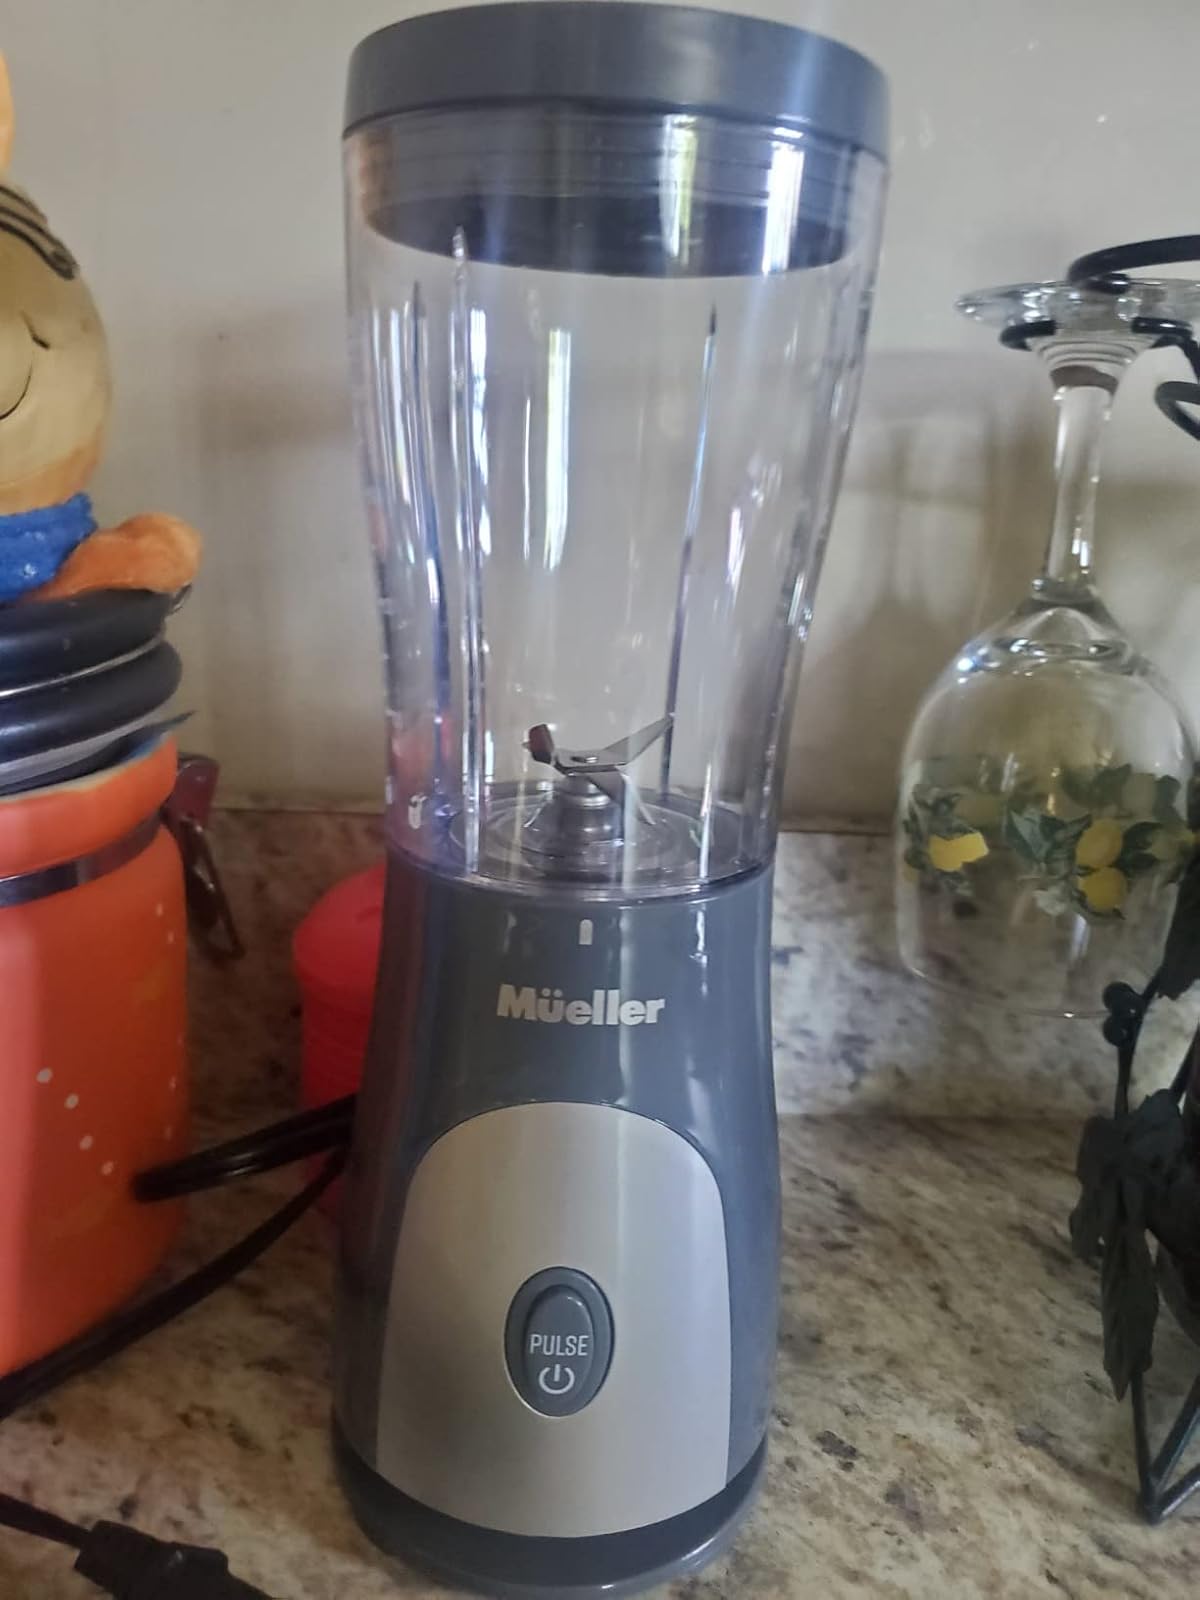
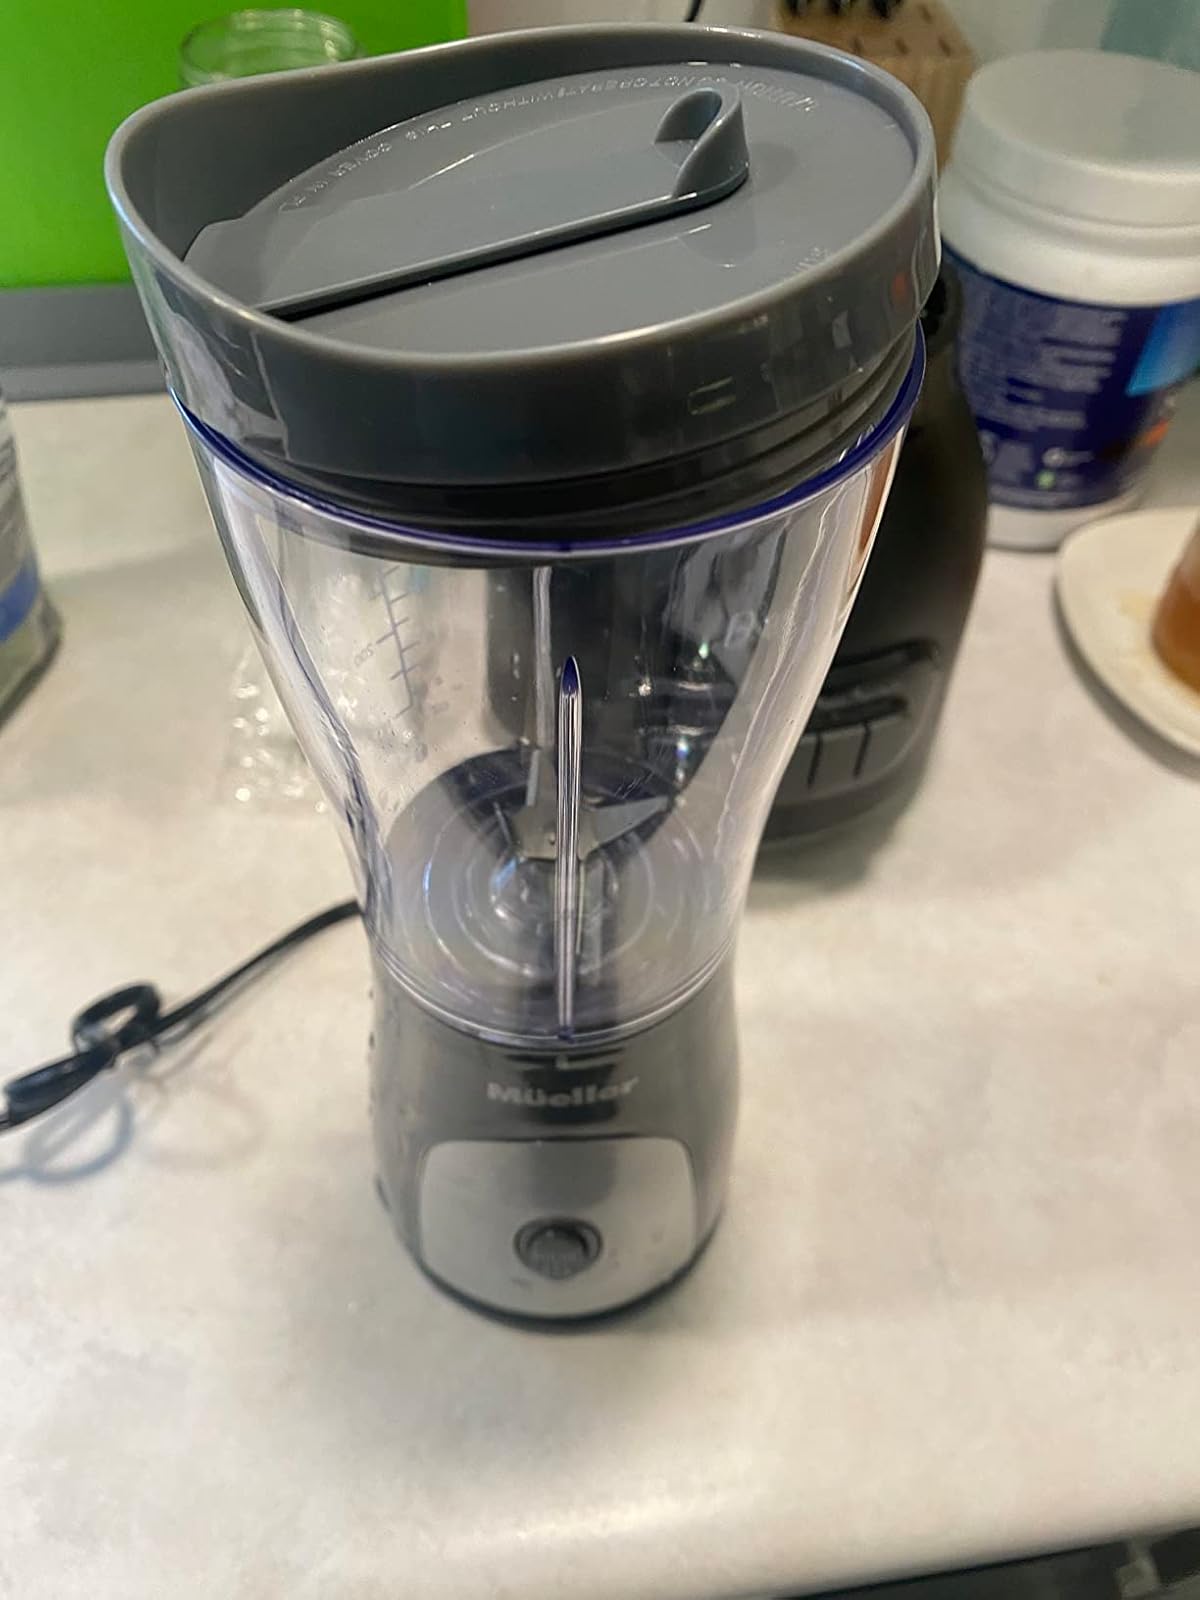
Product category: items_blender
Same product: yes